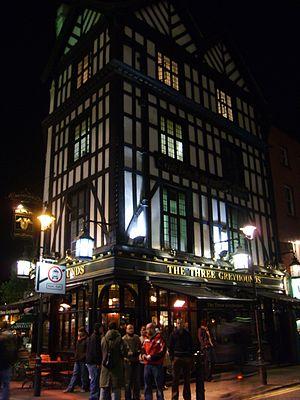
The Three Greyhounds
Un pub est un établissement où l'on consomme des boissons généralement alcoolisées qui se trouve en grand nombre en Grande-Bretagne, en Irlande, et en Bretagne mais qui s’est également exporté dans d’autres pays anglo-saxons comme l'Australie. Il fait partie de la tradition de vie britannique, où il est d’usage de se rendre au pub en soirée afin de boire un verre entre amis. Il est également possible d’y manger : la plupart des pubs servent également des repas chauds. Il faut être majeur pour pouvoir entrer dans un pub et y boire de l'alcool.